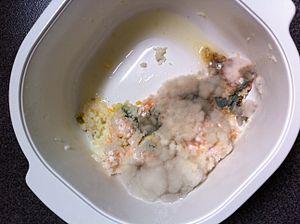
Riz cuisiné depuis 3 semaines, moisi (conservé au réfrigérateur) Español: arroz blanco cocido, enmohecido después de 3 semanas (conservar refrigerado)